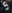
Number: 5